Garbage Patch State

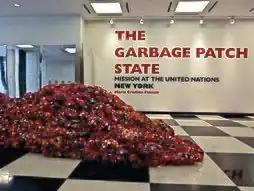
United Nations Headquarters, New York, 2014

On April 11, 2013, in the "Salle des pas perdus" of the UNESCO headquarters in Paris, the first presentation of The Garbage Patch State took place with the display of a large scale installation and performance artwork. Hundreds of transparent plastic bags, each filled with water and a multitude of brightly colored plastic caps, were created. These bags were meant to be small reproductions of the "islands" present in The Garbage Patch.